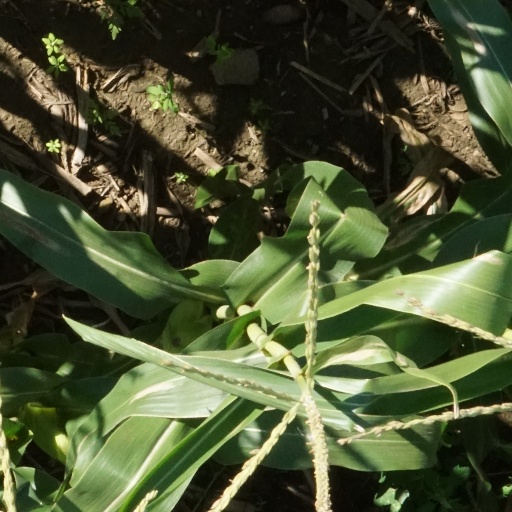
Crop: maize; corn